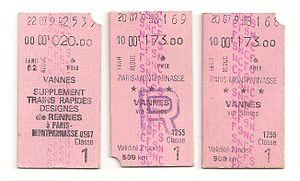
Billets SNCF Paris Montparnasse - Vannes et retour, achetés le vendredi 20 juillet 1979, utilisés le 20/07 et le 22/07. Supplément pour jour et heure de pointe. Classe 1. Recto.
Dans les transports publics, un titre de transport est un document qui permet au voyageur de justifier du paiement de son trajet. C'est en quelque sorte la matérialisation du contrat de transport passé entre le voyageur et le transporteur.